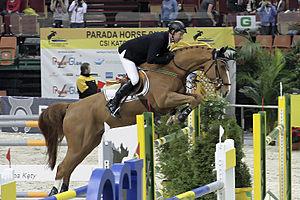
Franke Sloothaak est un cavalier allemand de saut d'obstacles, né le 2 février 1958 à Heerenveen aux Pays-Bas.